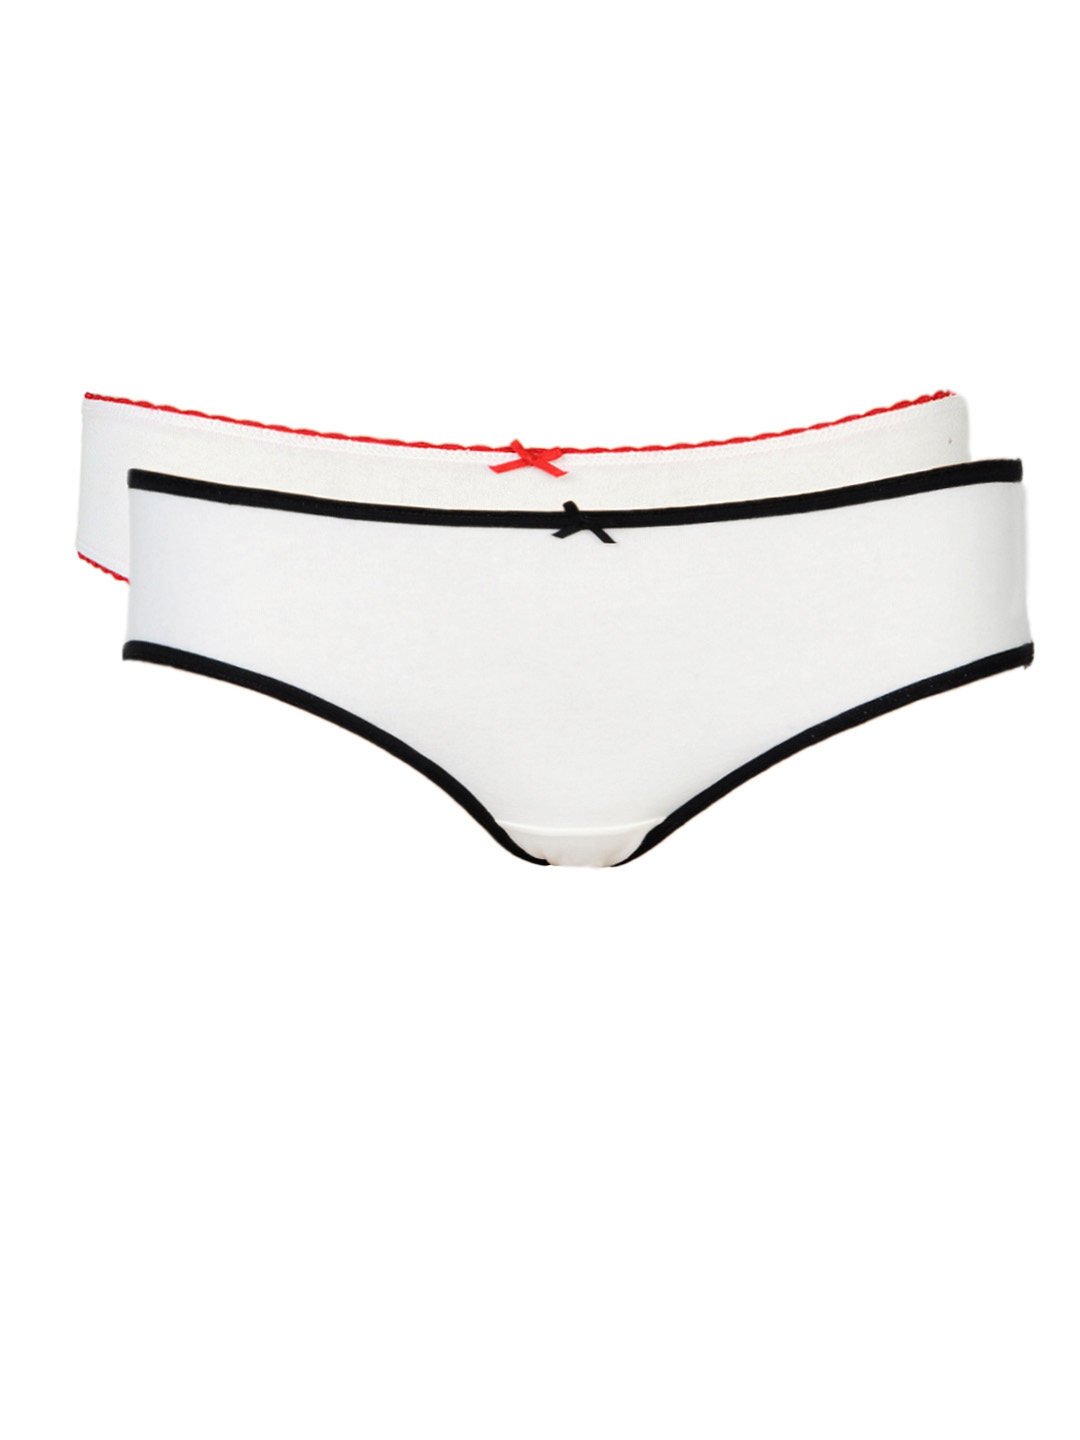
Amante Women White Pack of 2 Briefs PFCL02
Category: Apparel / Innerwear / Briefs
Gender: Women
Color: White
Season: Winter 2015
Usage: Casual